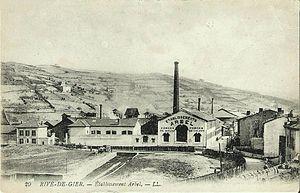
Rive-de-Gier.-Etablissement Arbel
Rive-de-Gier est une commune française située dans le département de la Loire en région Auvergne-Rhône-Alpes.
Lucien Arbel, né Pierre Marie Lucien le 5 septembre 1826 à Saint-Lupicin et décédé le 20 février 1892 à Paris, était député et sénateur de la Troisième République.